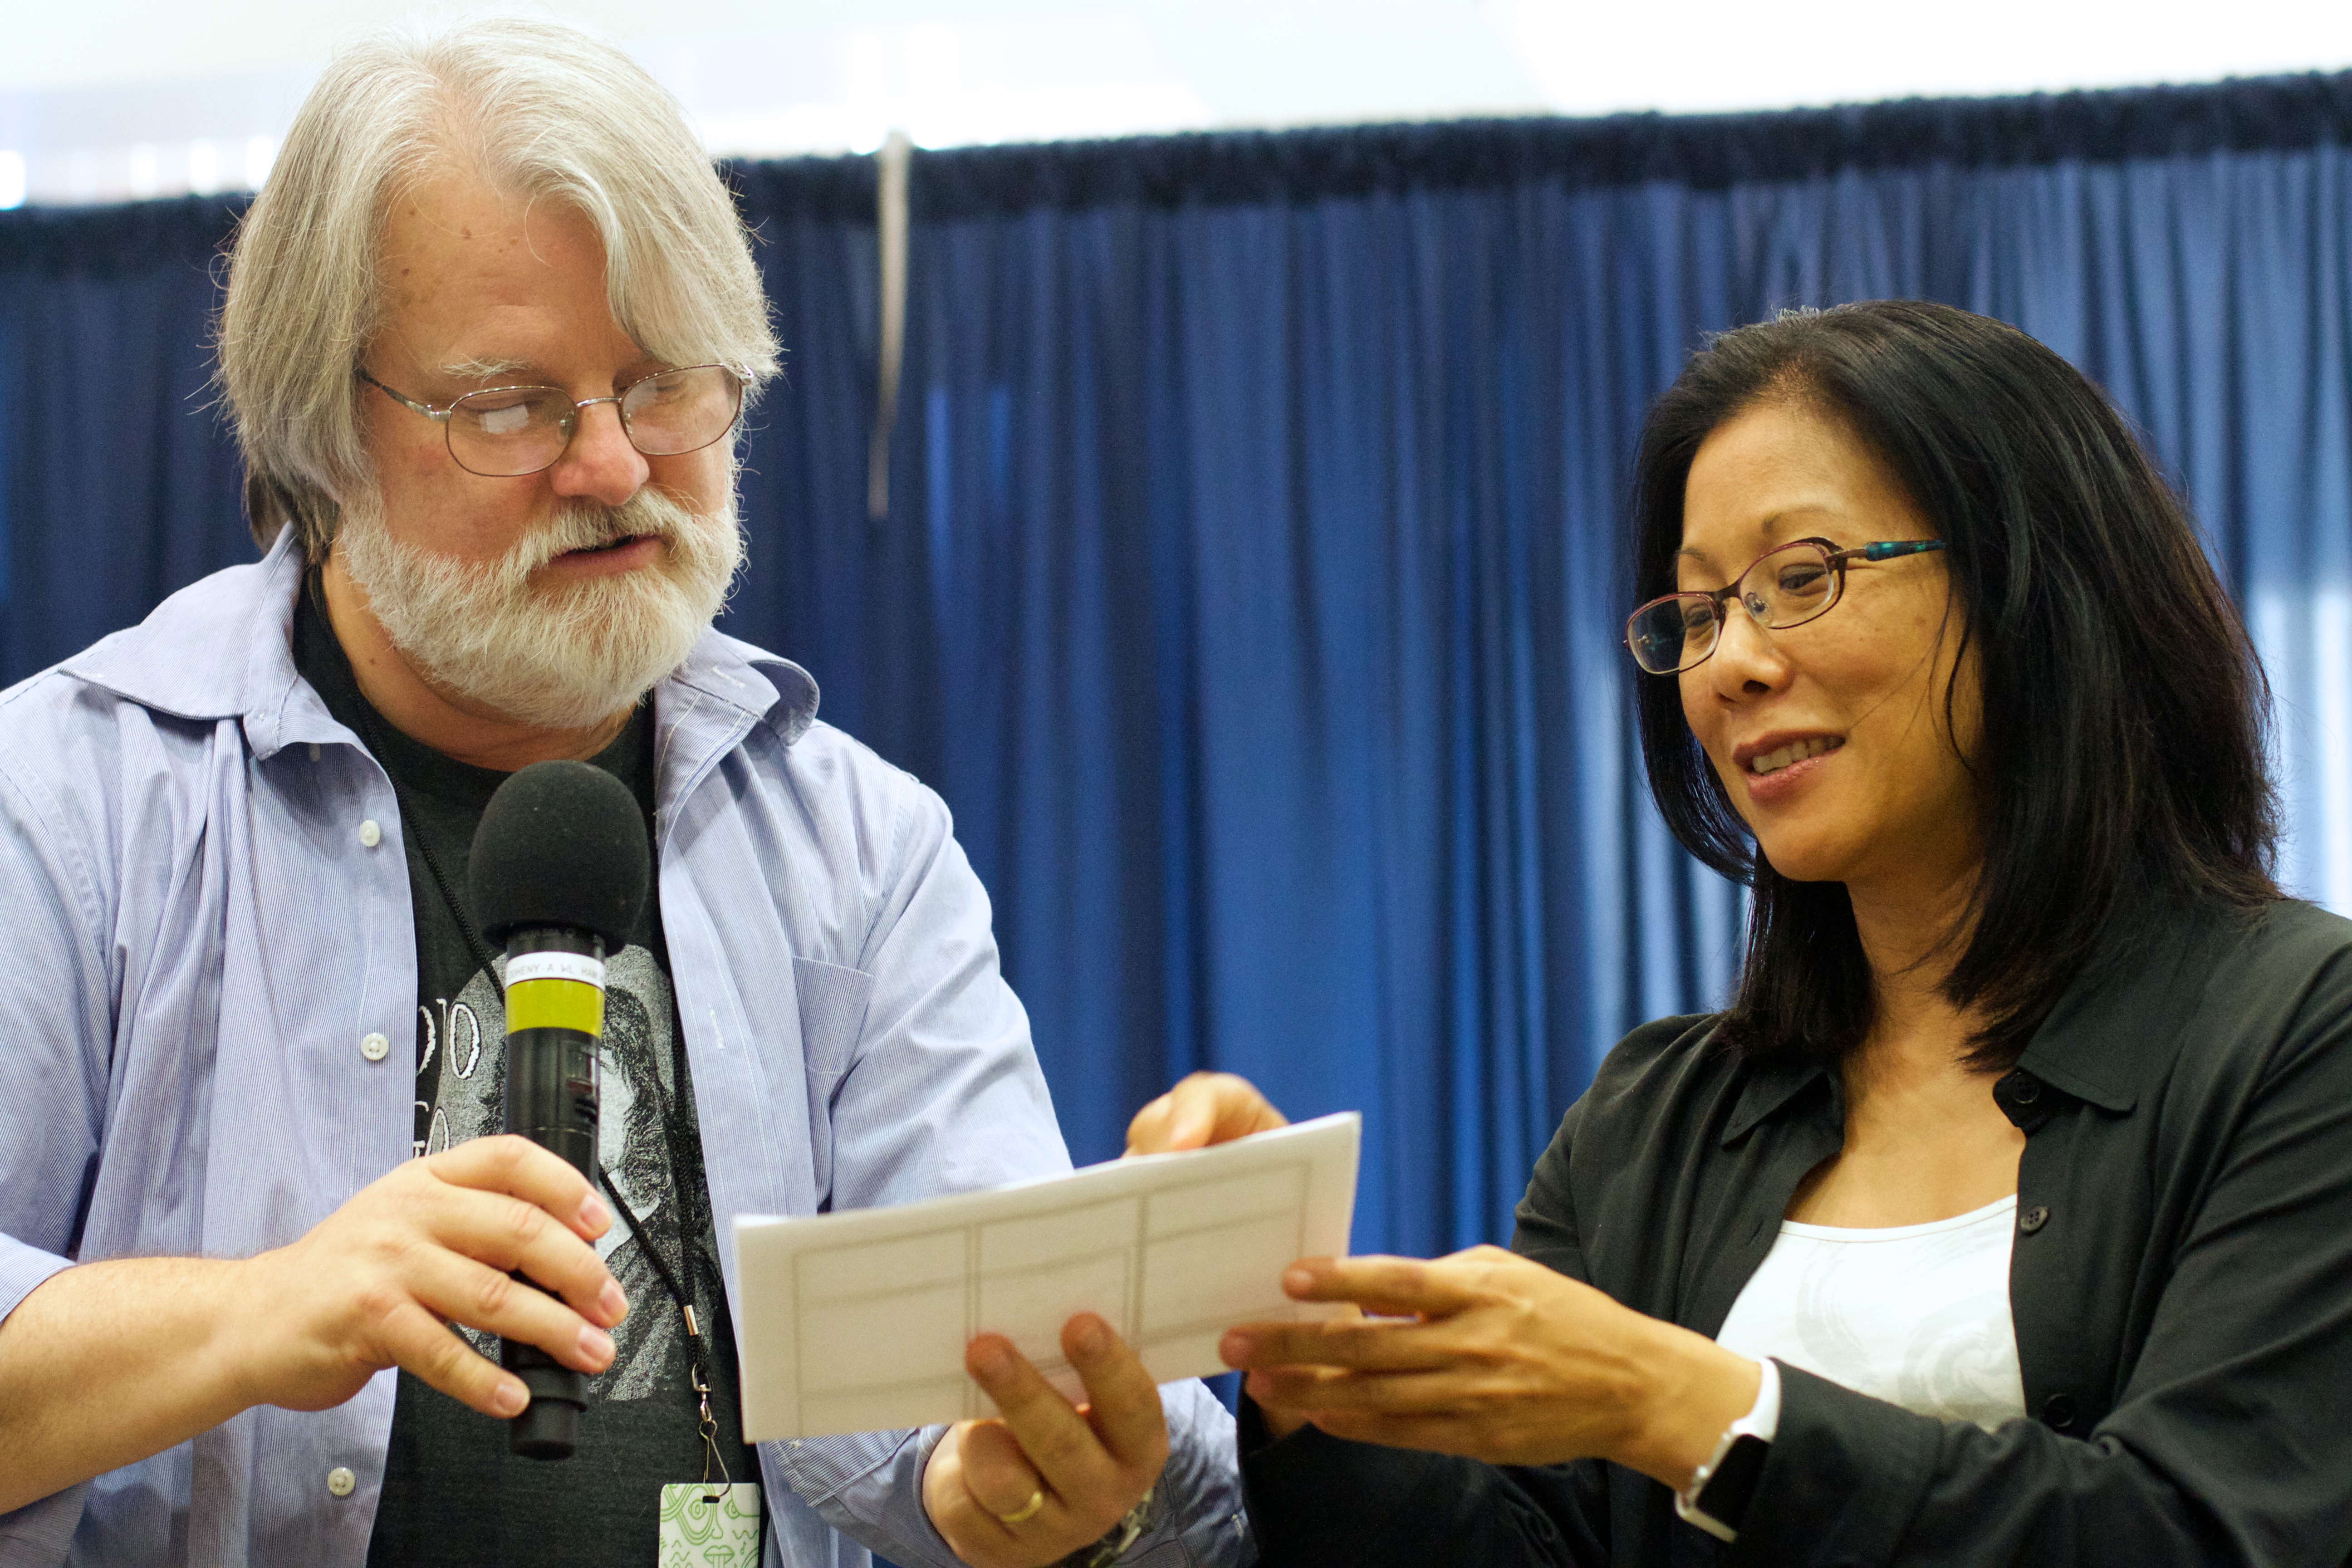
conversation, 2016dml, academic conference